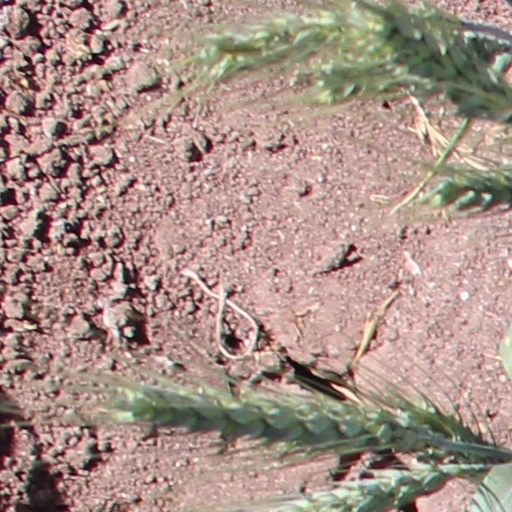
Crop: wheat